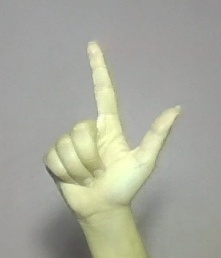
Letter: laam